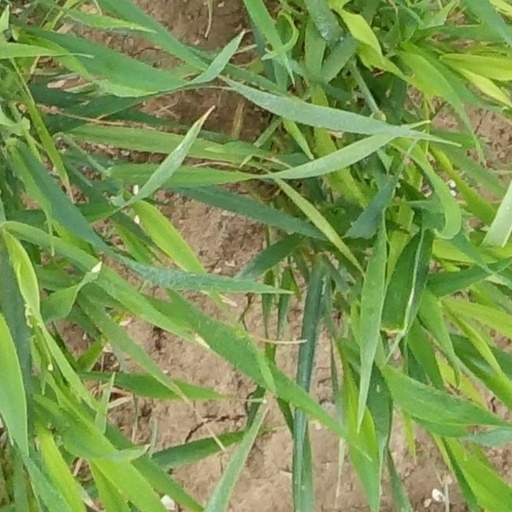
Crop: wheat